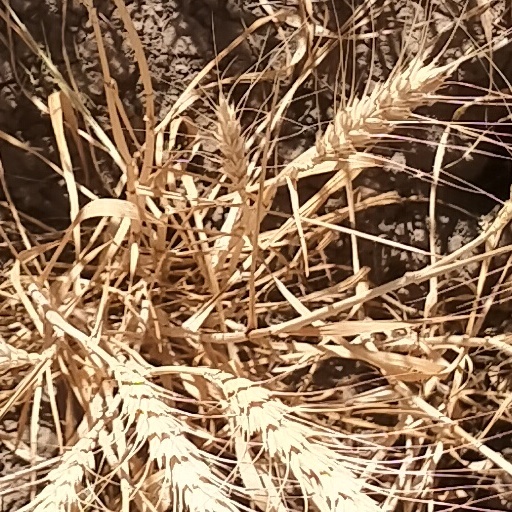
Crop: wheat